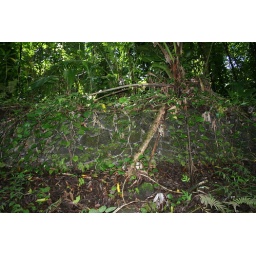
old stone wall in Hawaii